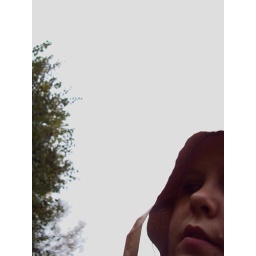
I went picking apples in the rain, and a paper bag is no defence